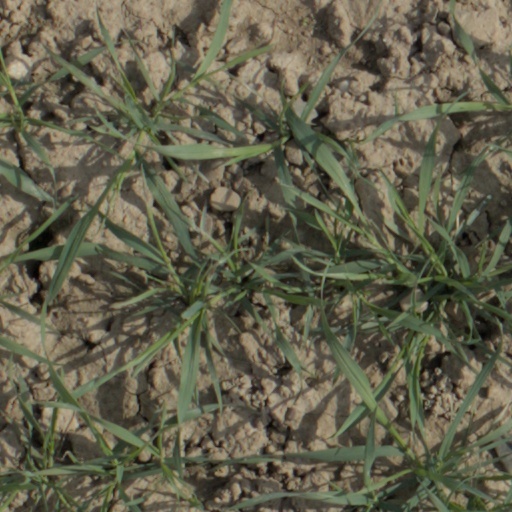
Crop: wheat